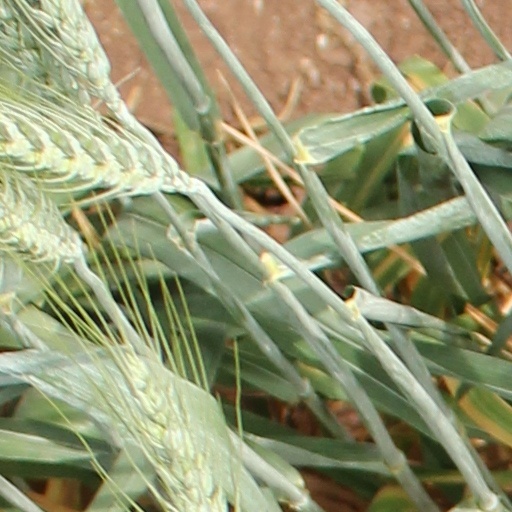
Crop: wheat